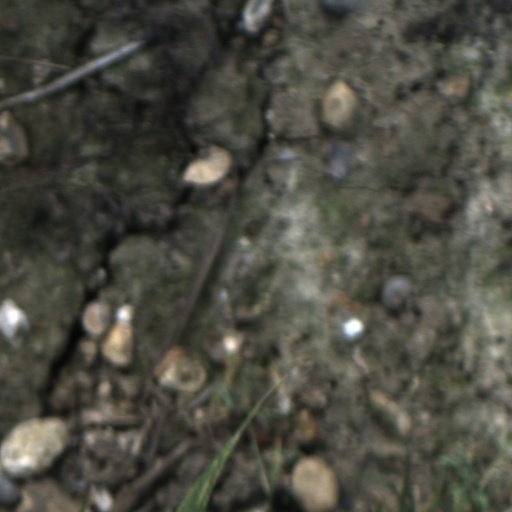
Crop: wheat